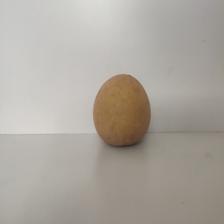
Size: Large